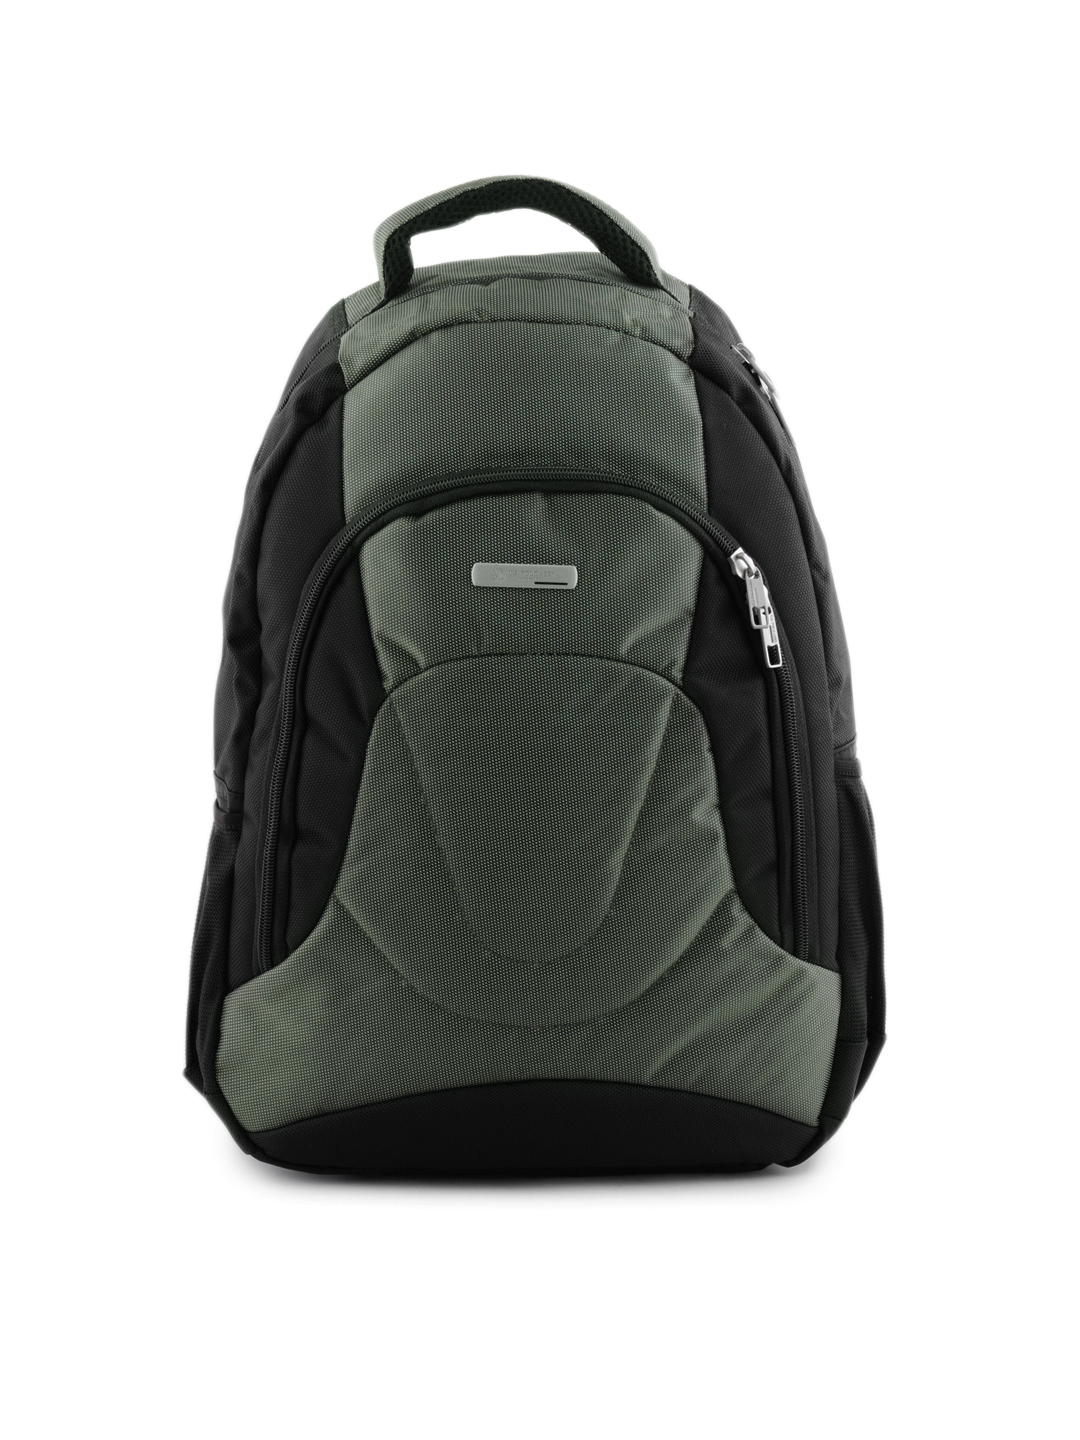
U.S. Polo Assn. Unisex Casual Olive Backpack
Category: Accessories / Bags / Backpacks
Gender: Unisex
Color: Black
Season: Summer 2011
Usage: Casual